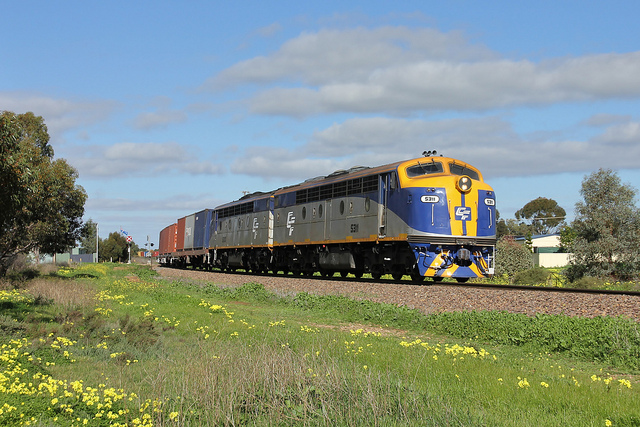
A train travelling on a track near dirt, grass and trees.

A train is passing by a grassy patch of land.

A train locomotive pulling a train through the countryside.

A train moving through a residential, wooded area.

A train is coming down the tracks near a field of flowers.